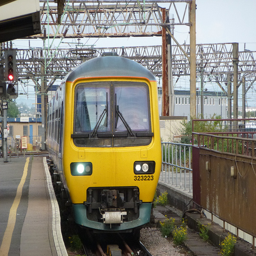
Head on view of a yellow train approaching
A train is pulling into a railroad station
A yellow train near the passenger platform with a red light currently on.
A yellow train stopped at a train station.
A subway train is coming down the track.